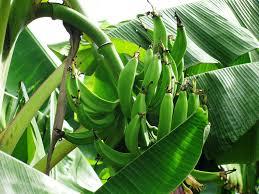
Mandizi ya rangi ya kijani kibichi yaliyo shikiliwa na mgomba, matawi vilevile ni ya kijani kibichi ,matawi kubwa yaliyoshikana na mgomba wenyewe.